Star Axis

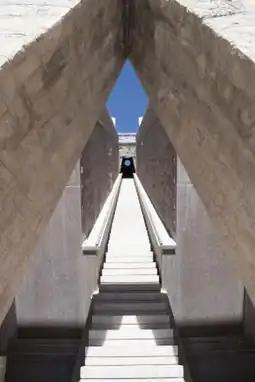
Charles Ross, "Star Axis". Looking north up the Star Tunnel; earth, sandstone, granite, concrete, bronze, stainless steel; 11 stories high, 0.1 mile wide; (1971–in progress).

Star Axis is an earthwork built by American sculptor Charles Ross to observe the stars, which is considered to be a defining example of land art. The roughly eleven-story architectonic sculpture and naked-eye observatory is situated on a mesa in the eastern plains of the New Mexico desert. It incorporates five main elements that include apertures framing several earth-to-star alignments, which allow a visitor to experience them in human scale. Ross conceived the project in 1971, began construction in 1976, and as of fall 2022, had targeted 2025 for its completion. Art historian Thomas McEvilley places the work in the lineage of monuments of archaeoastronomy such as the Great Pyramids, Stonehenge, El Caracol, Chichen Itza and the 15th-century Ulugh Beg Observatory. Curator and writer Klaus Ottmann has described "Star Axis" as "a summary of Ross's lifelong pursuit of the dynamics of human interaction with light and the cosmos."